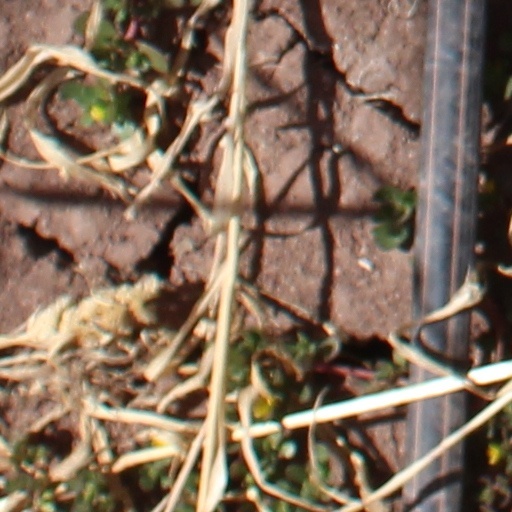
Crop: wheat